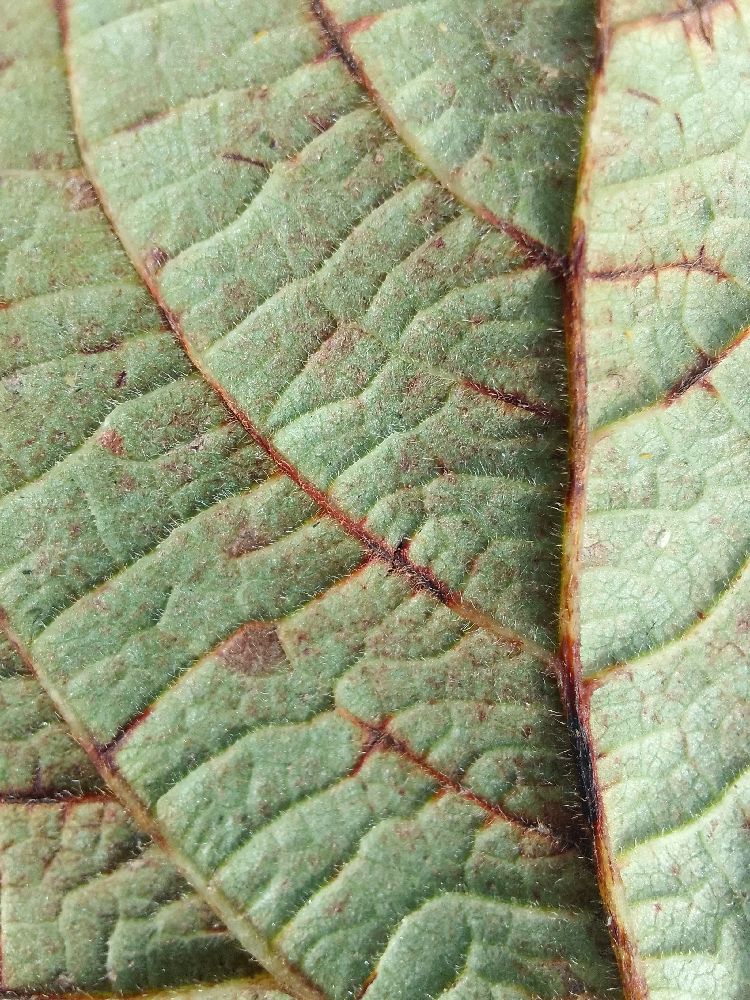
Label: anthracnose